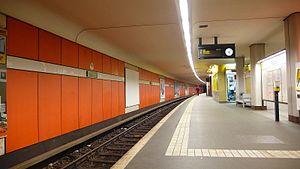
Rudow est une Station de métro allemande de la ligne 7 du métro de Berlin. Elle est située dans le quartier Rudow au sud-est de la ville de Berlin.